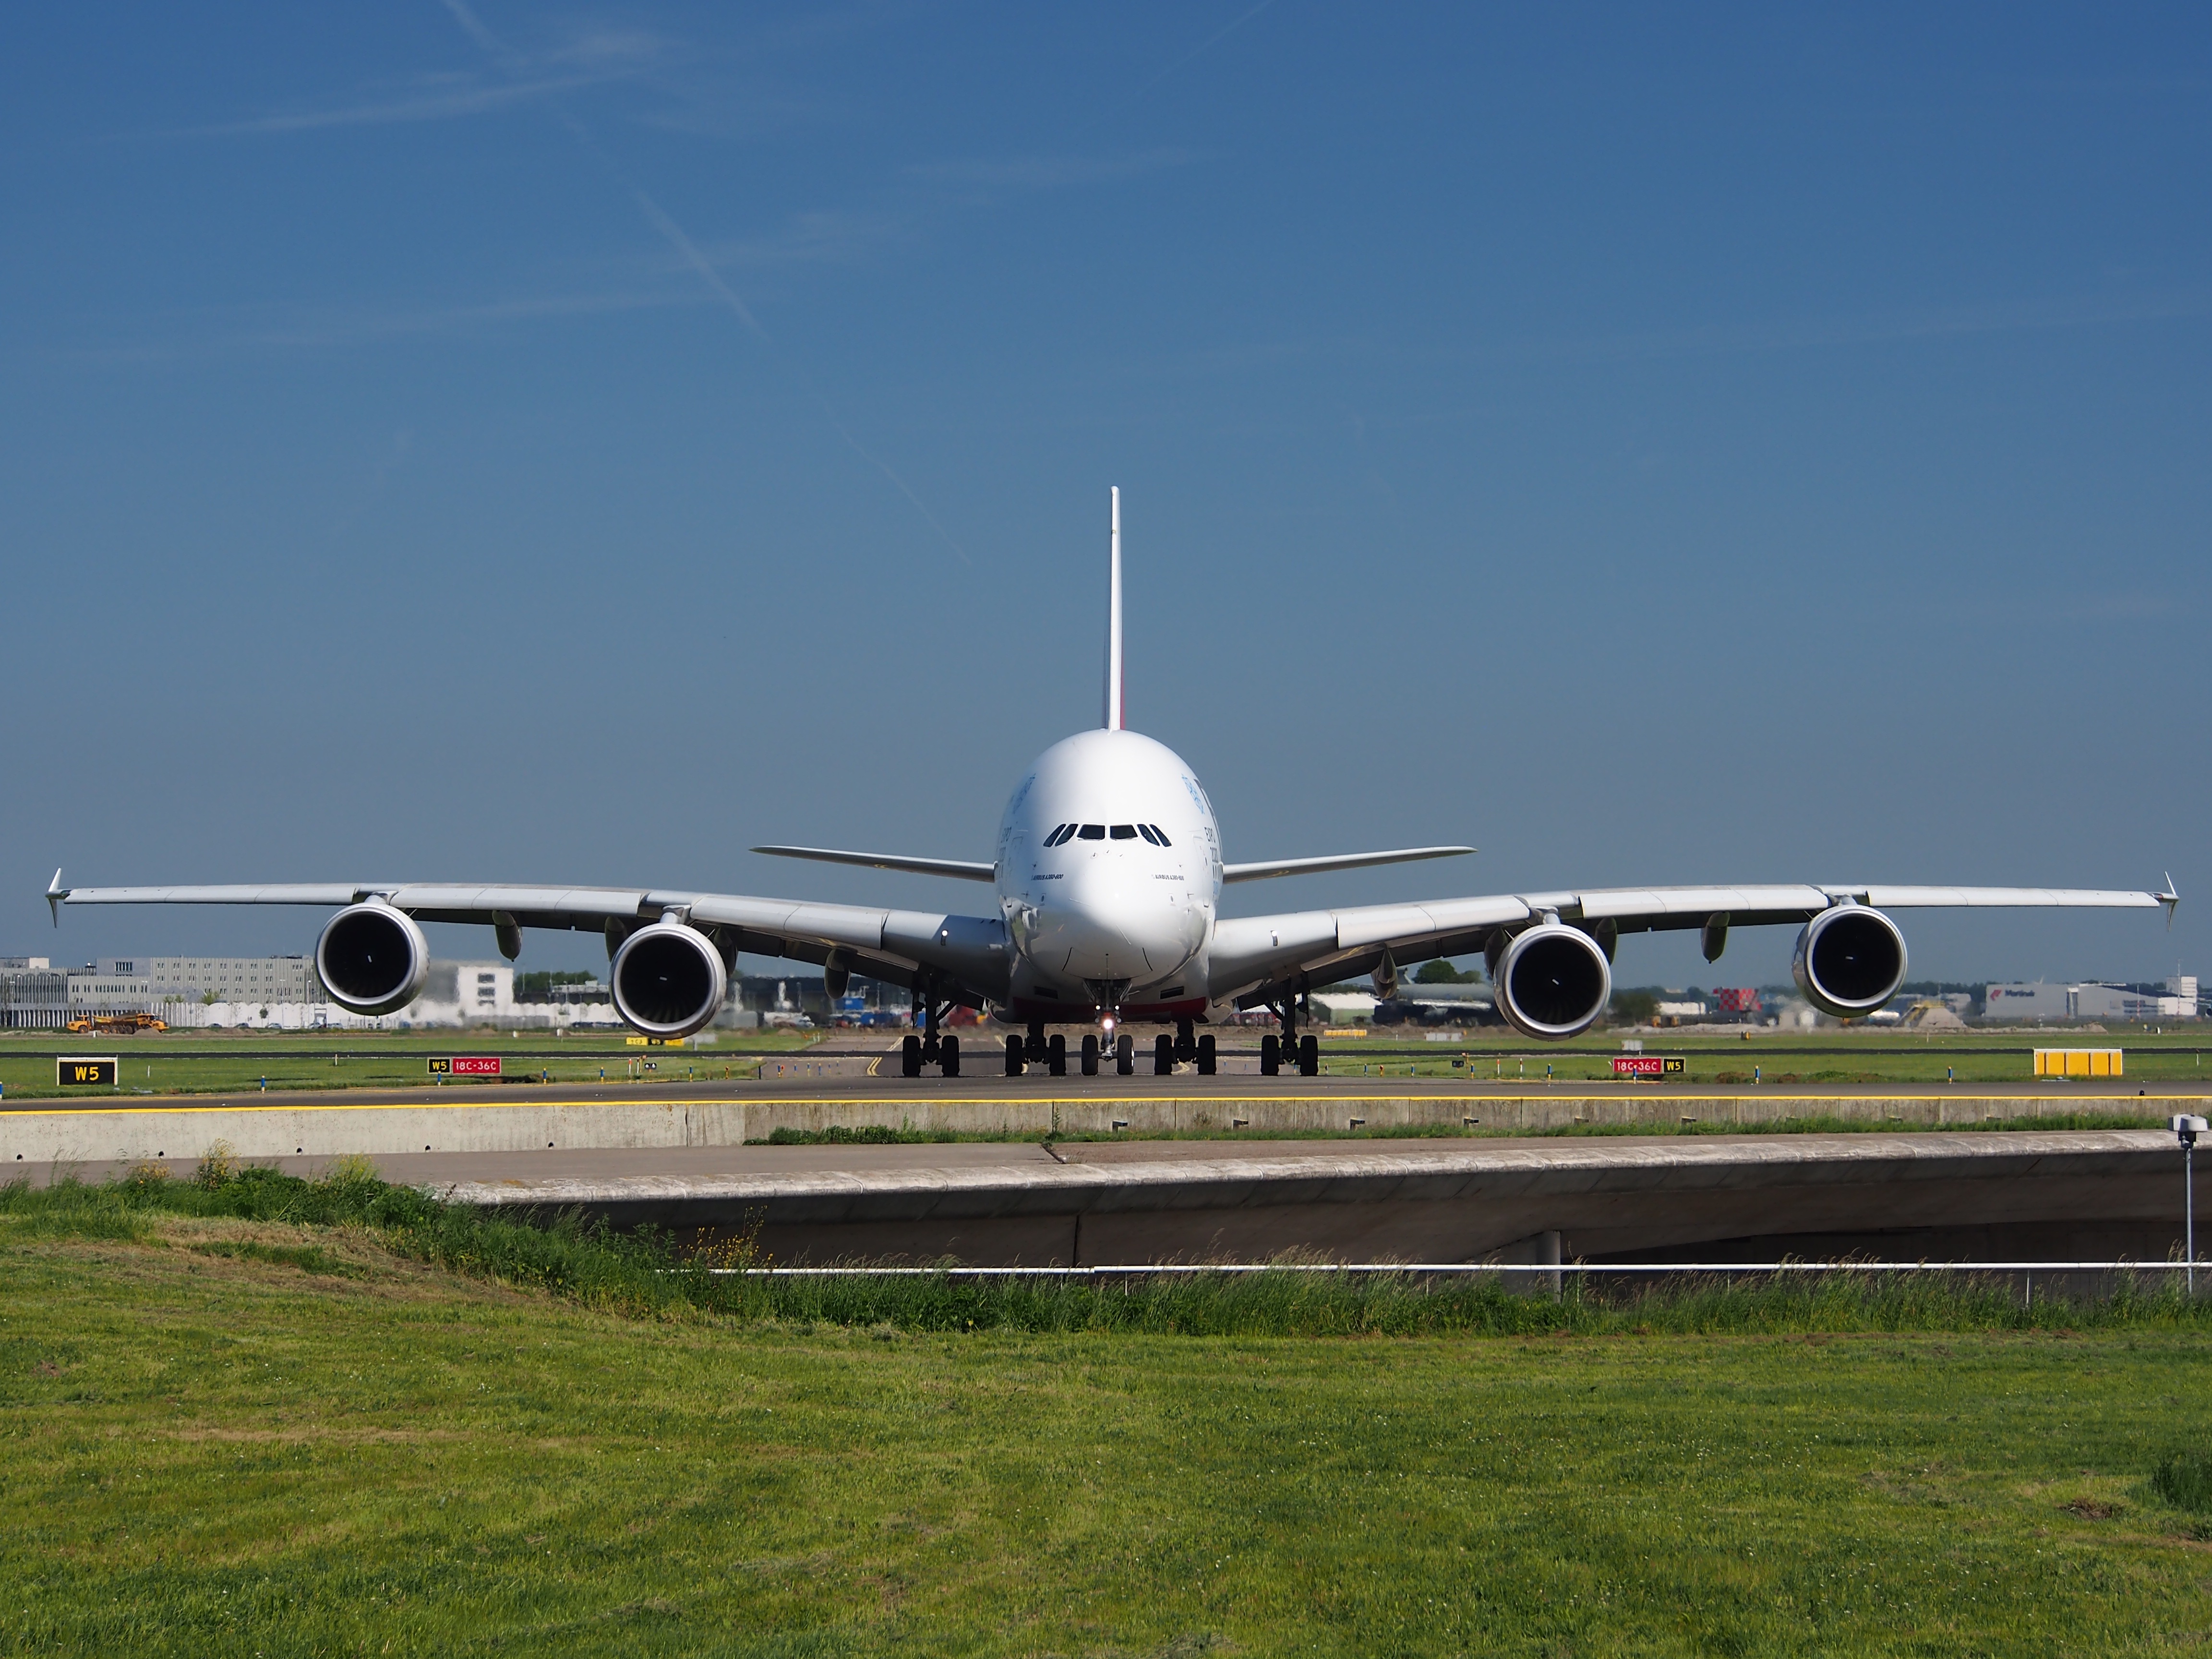
wing, technology, airport, airplane, plane, aircraft, jet, vehicle, airline, aviation, airliner, emirates, airbus, schiphol, boeing, takeoff, jet aircraft, airbus a330, boeing 787 dreamliner, boeing 777, boeing 747, boeing 767, airbus a380, air travel, atmosphere of earth, wide body aircraft, antonov an 124 ruslan